Pterodon (mammal)

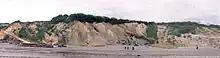
A panorama of the Headon Hill Formation in the Isle of Wight, from which Anoplotherium material has been collected. The stratigraphy of it and the Bouldnor Formation led to better understandings of faunal chronologies from the Late Eocene up to the Grande Coupure.

For much of the Eocene, the world's environments were shaped by warm and humid climates, with subtropical to tropical closed forests being the dominant habitats. Multiple carnivorous mammal groups arose in Europe, Asia, Afro-Arabia, and North America, namely mesonychians, hyaenodonts, oxyaenids, and carnivoramorphs, dispersing between the continents. Several other prominent mammal orders arose within the continents by the early Eocene including the Perissodactyla, Artiodactyla, and Primates, diversifying rapidly and developing dentitions specialized for folivory. The omnivorous forms mostly either switched to folivorous diets or went extinct by the middle Eocene (47 to 37 Ma) along with the archaic "condylarths".